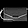
Label: Bag